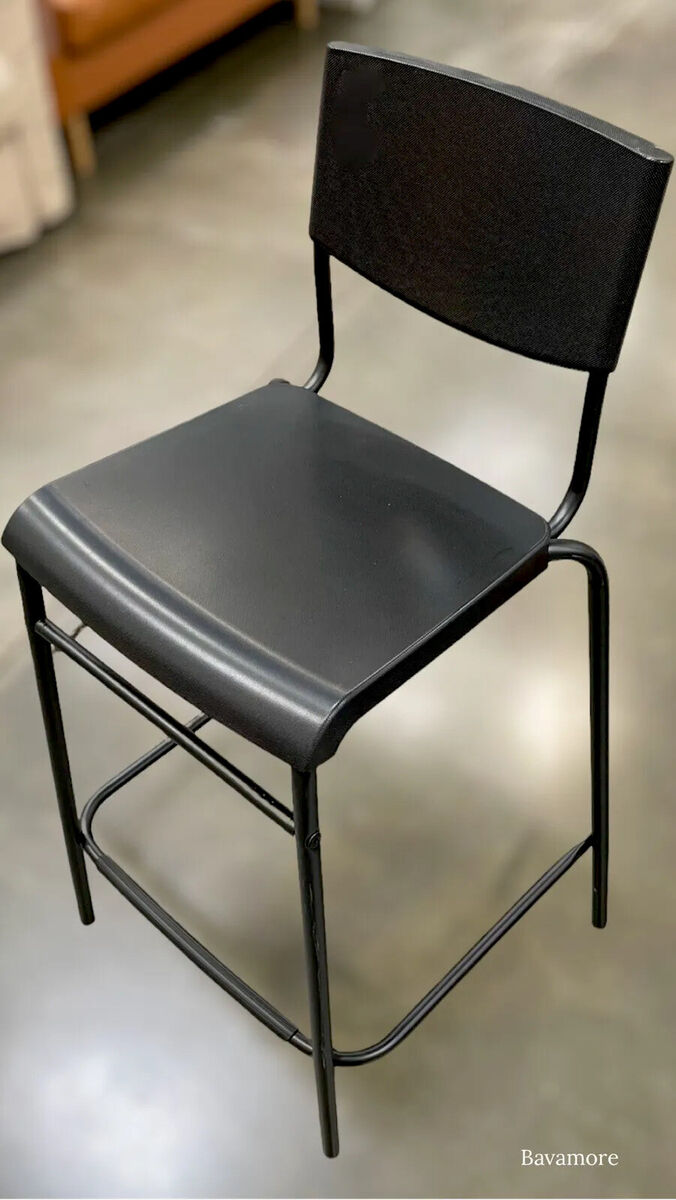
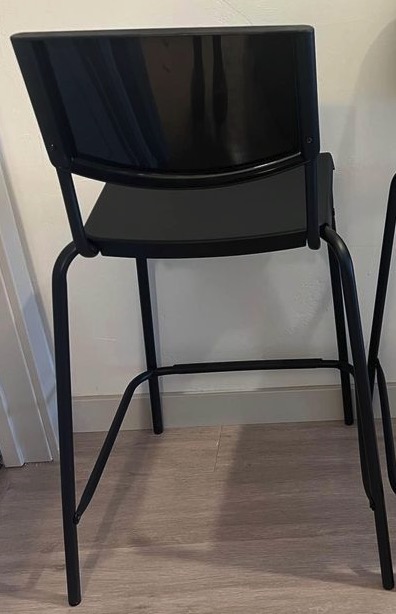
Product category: stool
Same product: yes